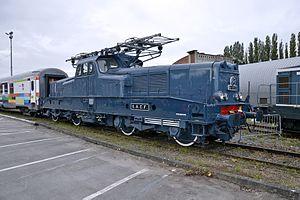
BB 13052 de la cité du train à Longueau
La Cité du Train - Patrimoine SNCF, à Mulhouse, est le plus grand musée ferroviaire d'Europe.
Les BB 13000 forment une série de locomotives électriques fonctionnant sous courant alternatif monophasé 25 kV-50 Hz.